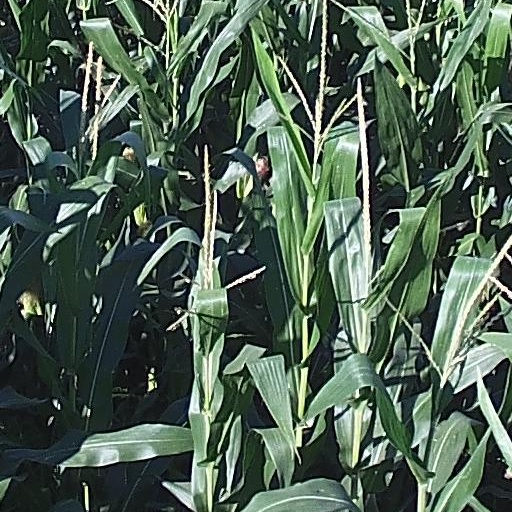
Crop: maize; corn